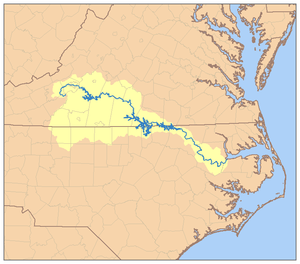
Roanoke River
Roanoke Rivers afvandingsområde
Roanoke River er en flod som løber gennem Virginia og North Carolina i USA. Den strækker sig over 660 km fra vest til øst, og munder ud i Atlanterhavet i Albemarle Sound. Ved floden blev de første kolonier i Virginia og Carolina dannet i 1600-tallet. Floden er reguleret med en række dæmninger og reservoirer.